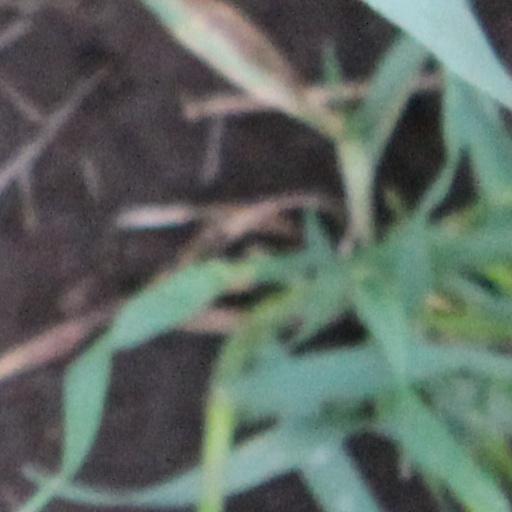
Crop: wheat